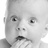
Emotion: surprise